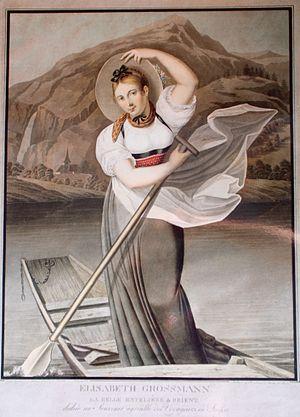
Le lac de Brienz est un lac au nord des Alpes suisses, dans le canton de Berne en Suisse. Son nom provient de l’agglomération de Brienz, située sur sa rive nord.